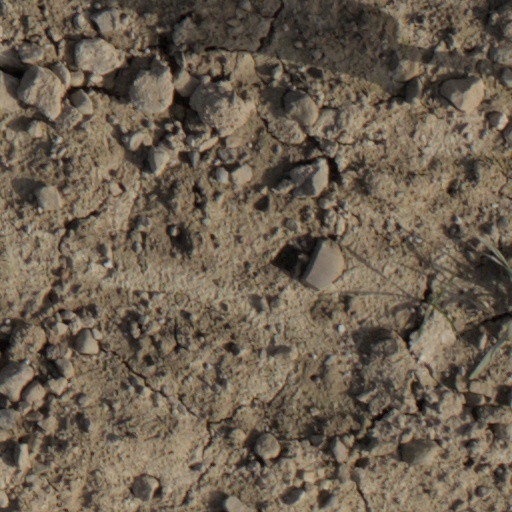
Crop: wheat